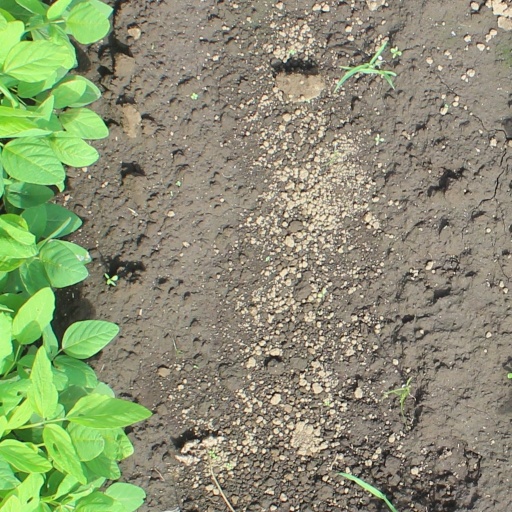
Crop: soybean